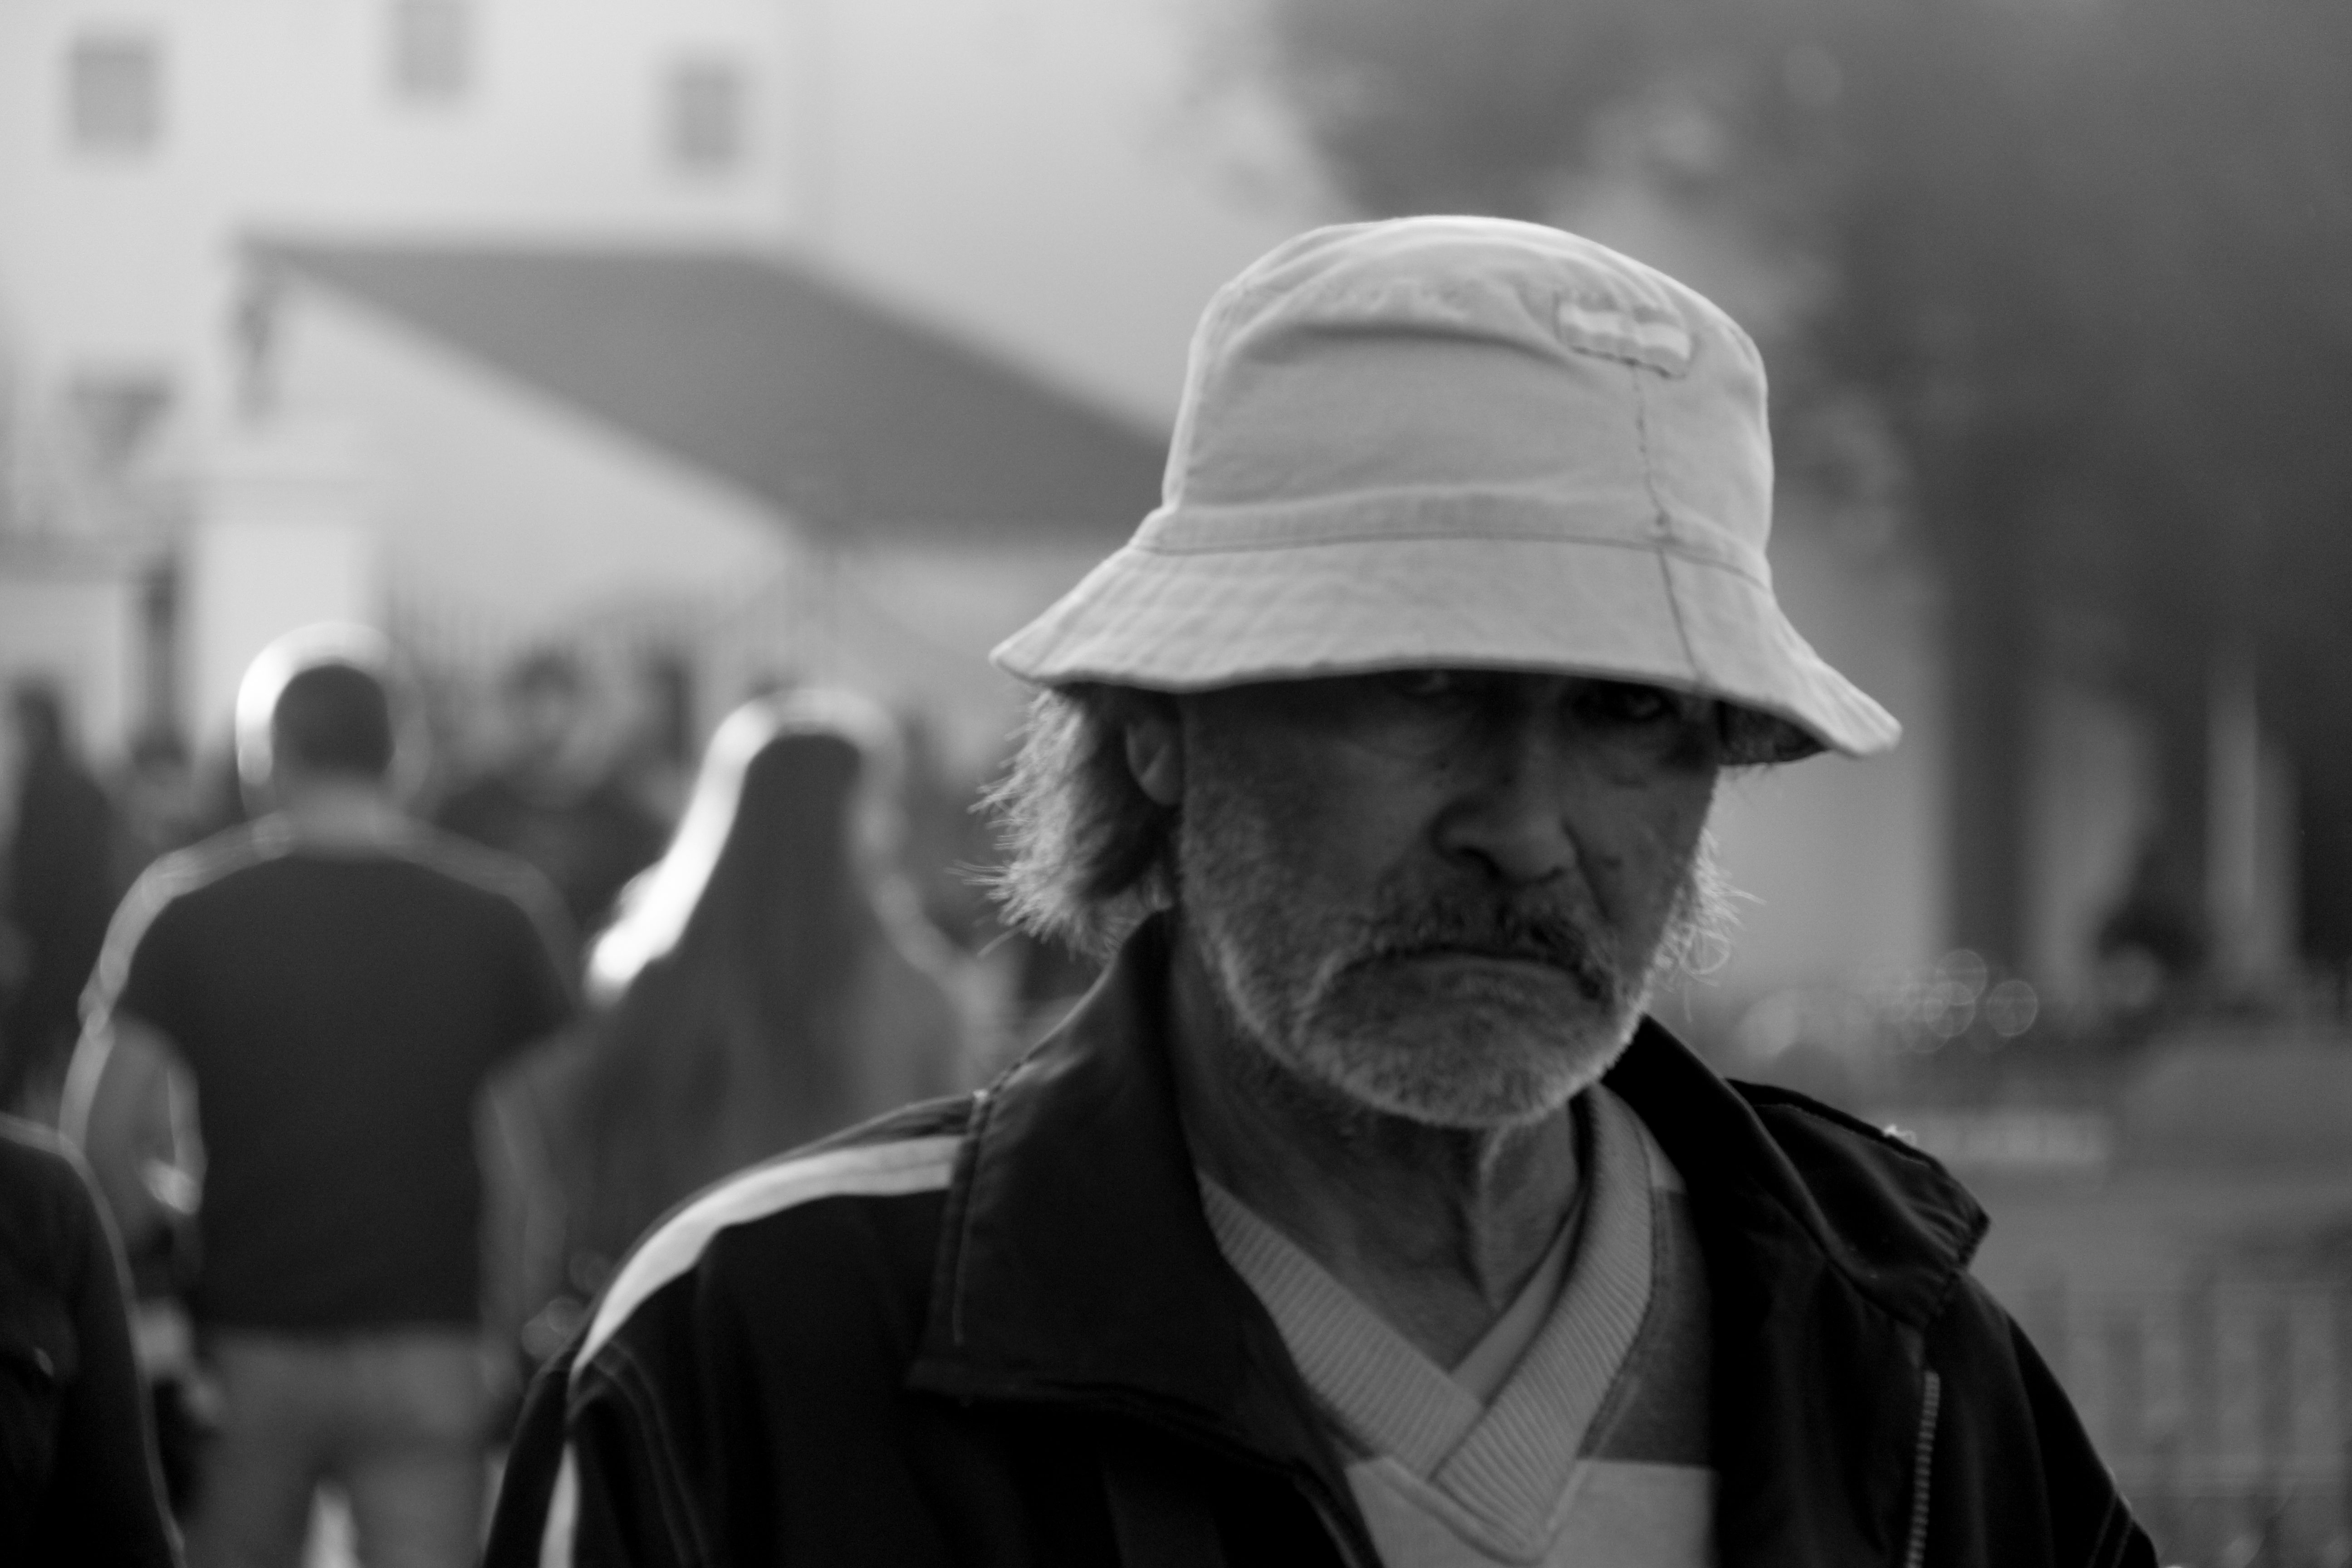
man, person, black and white, road, white, street, crowd, black, monochrome, blackandwhite, look, buenosaires, monochrome photography, film noir